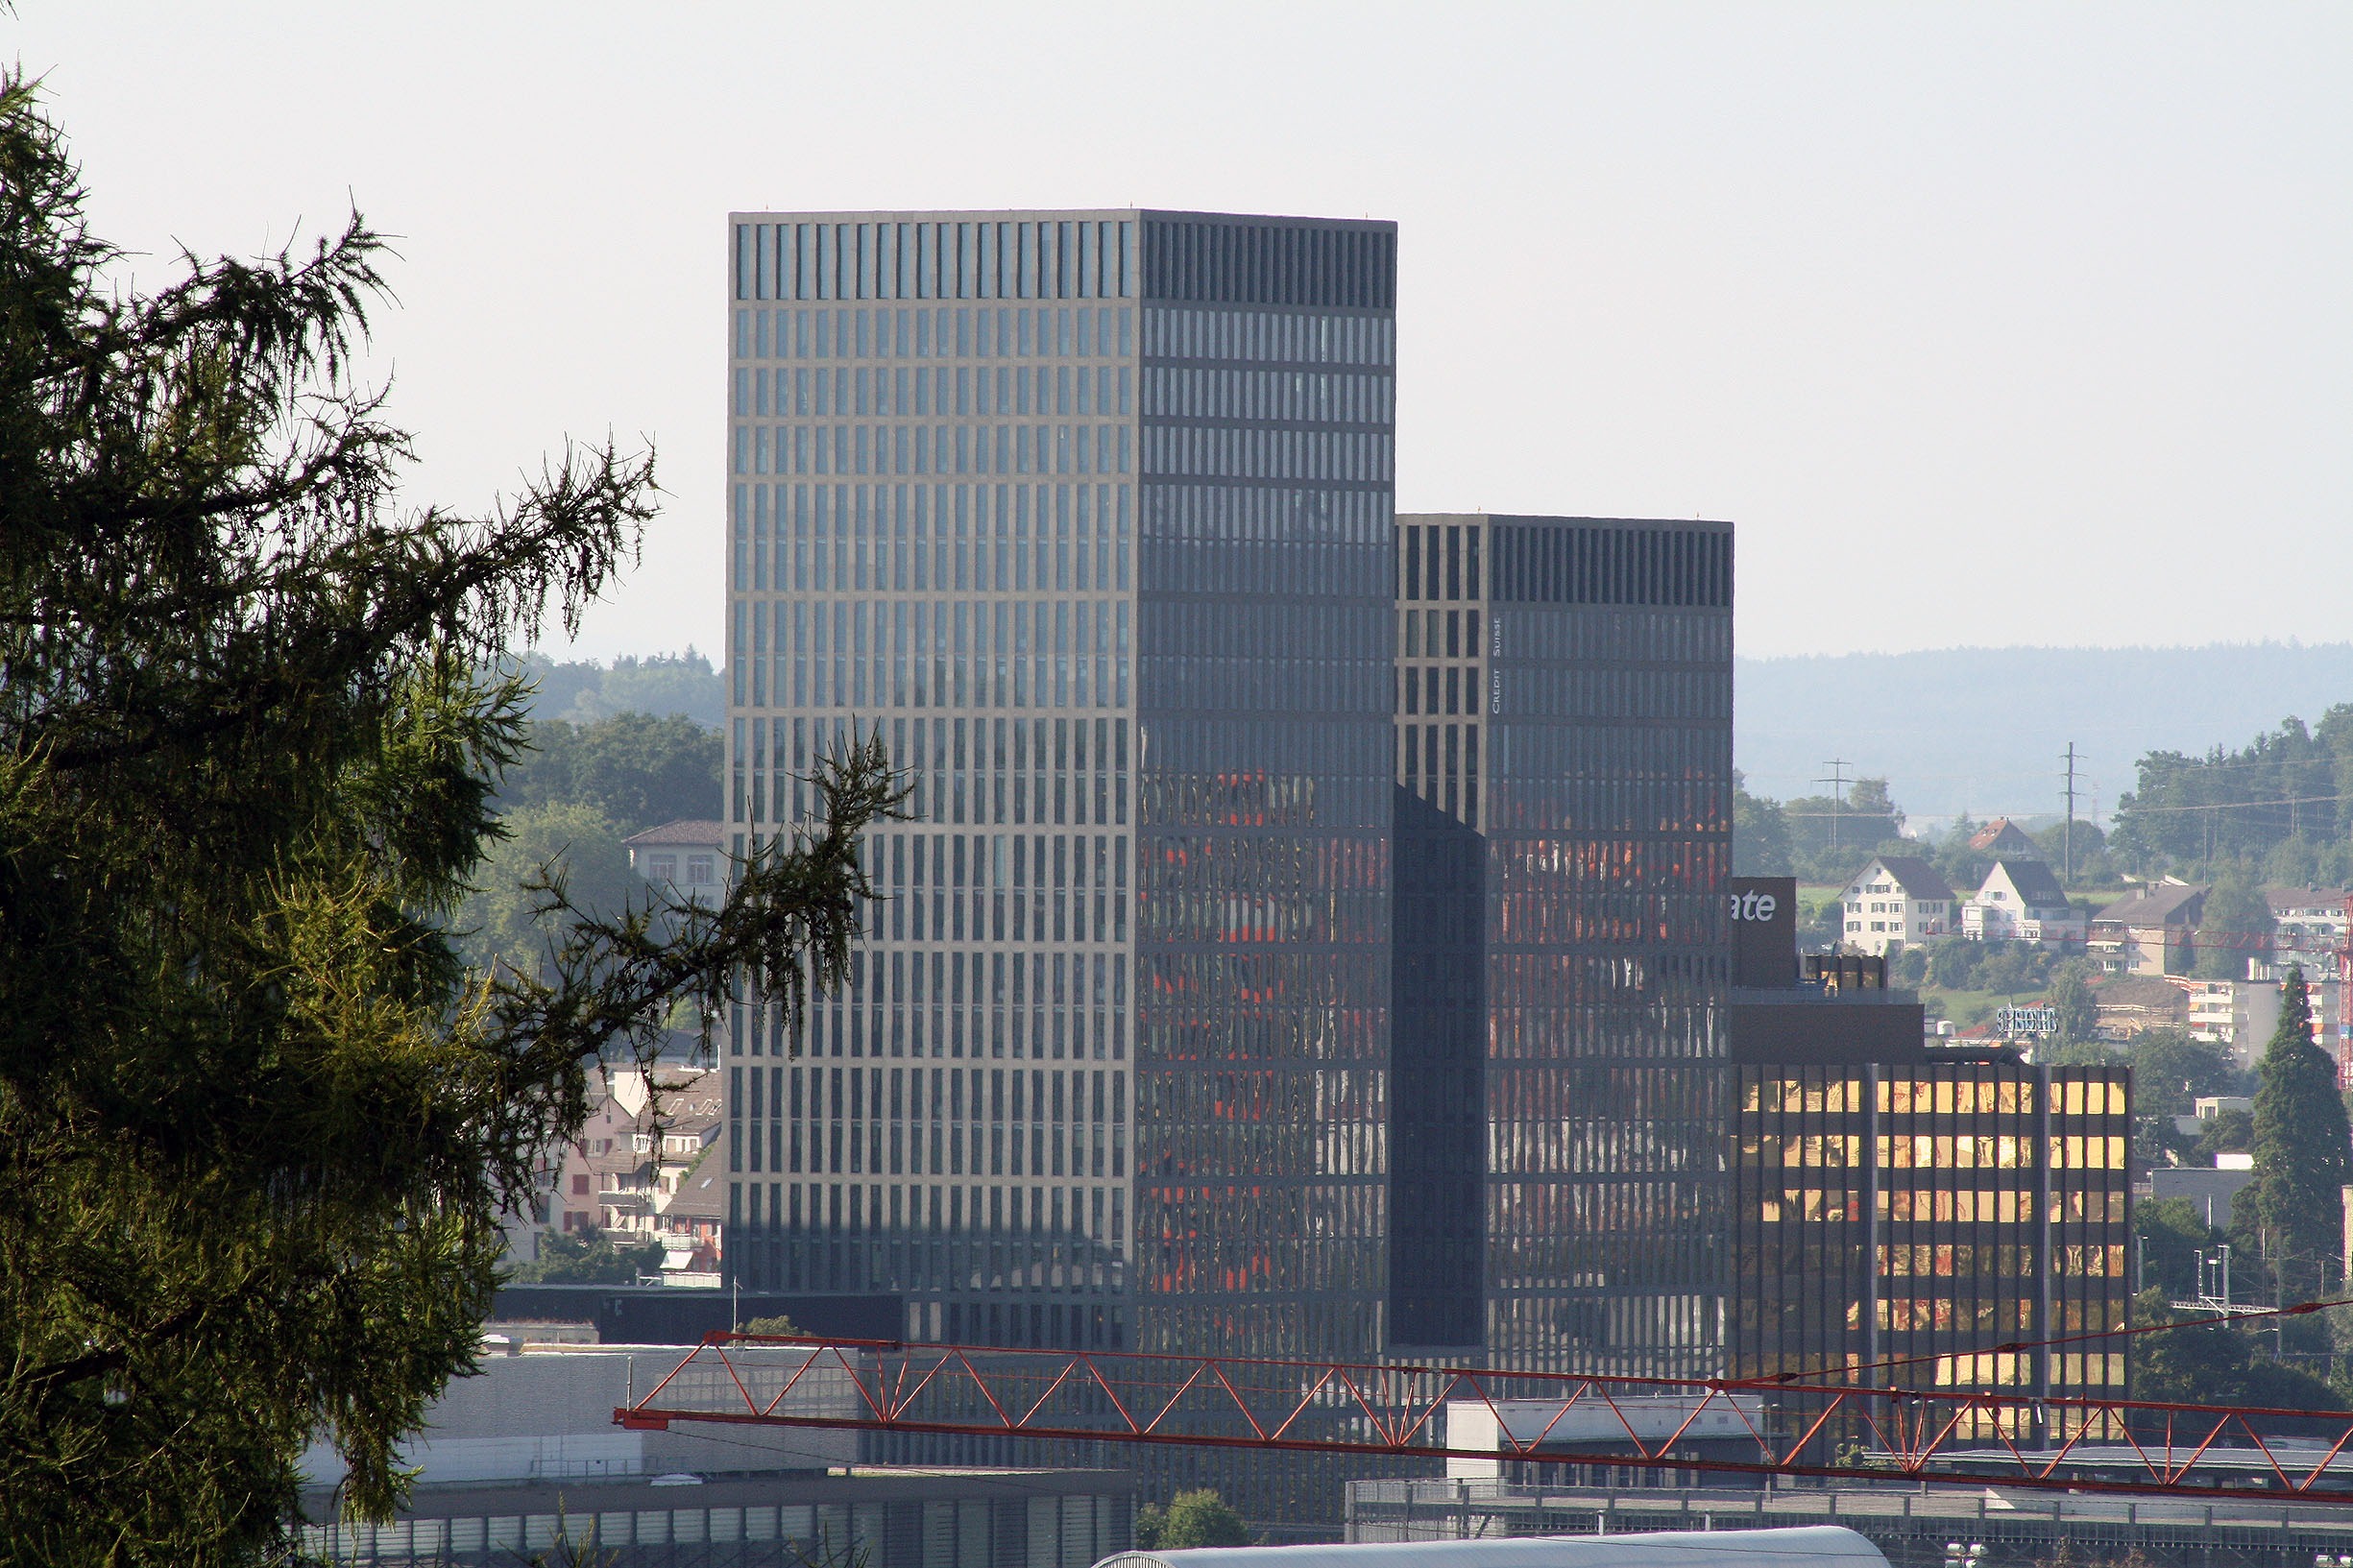
architecture, skyline, building, city, skyscraper, cityscape, downtown, tower, landmark, facade, tower block, zurich, headquarters, metropolis, condominium, neighbourhood, glass facades, urban area, residential area, human settlement, metropolitan area, techno park